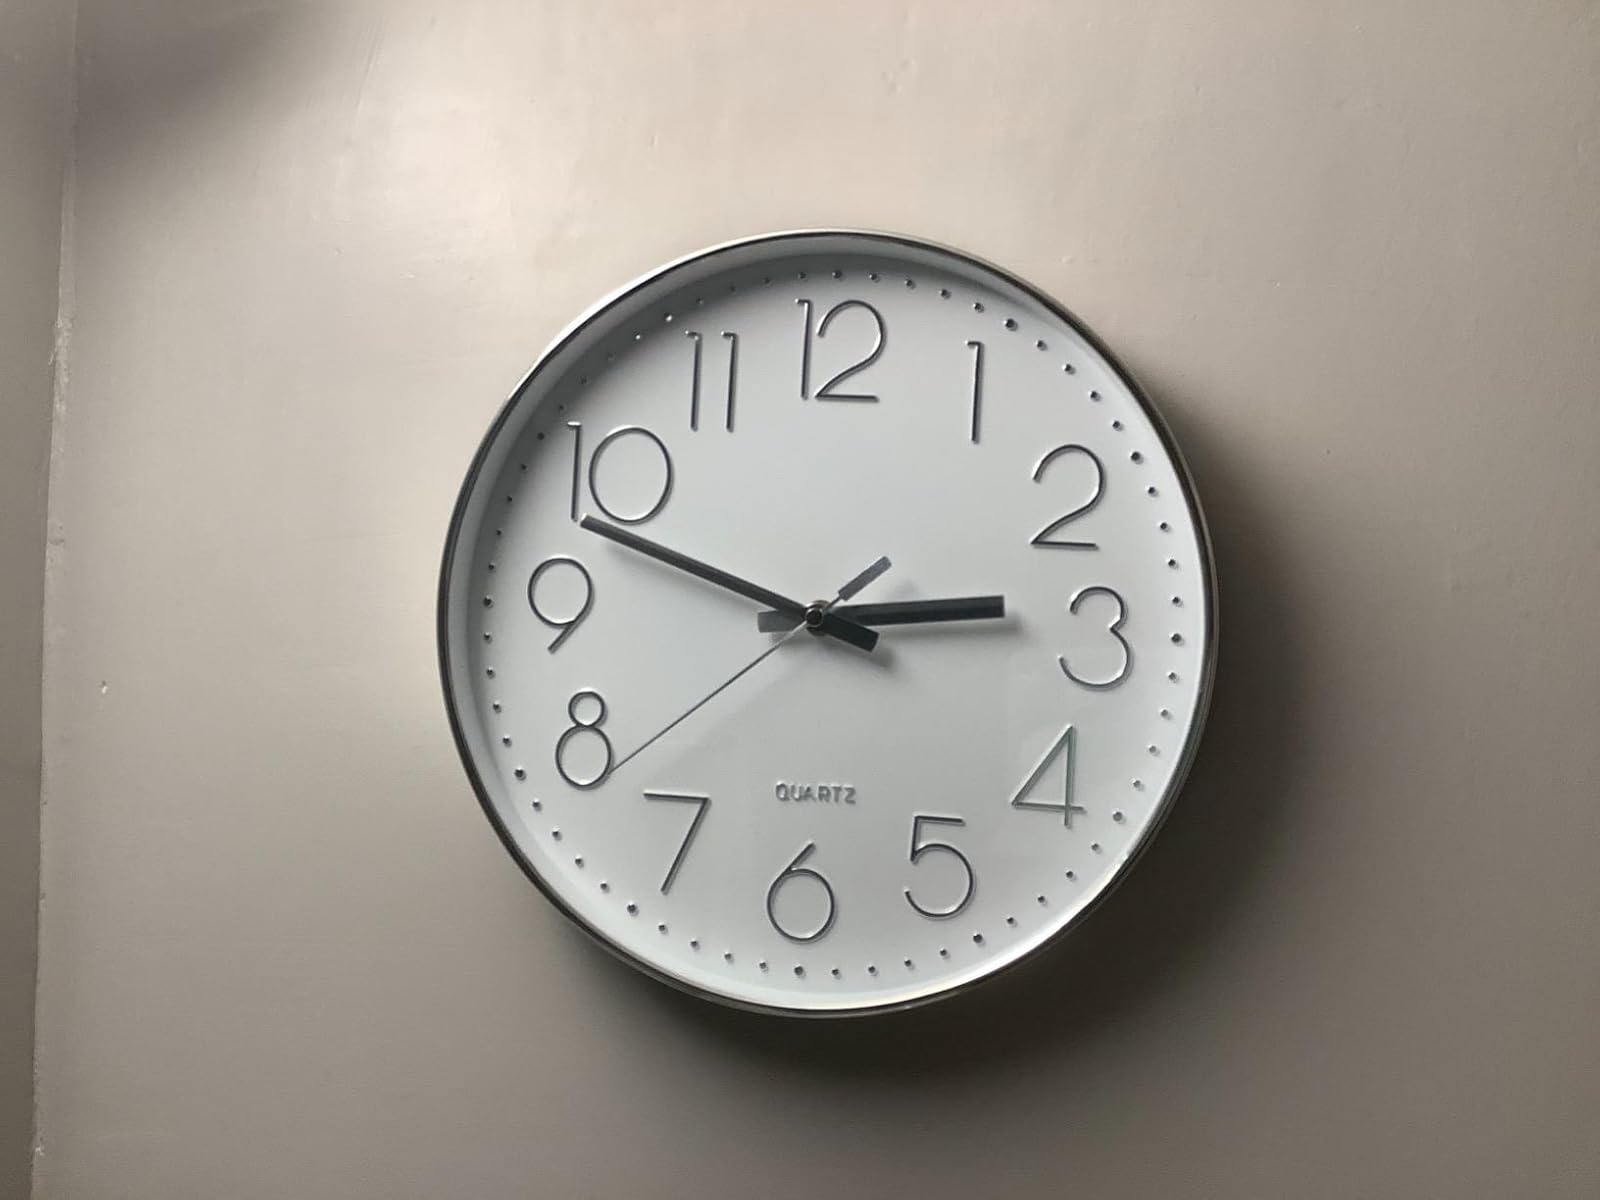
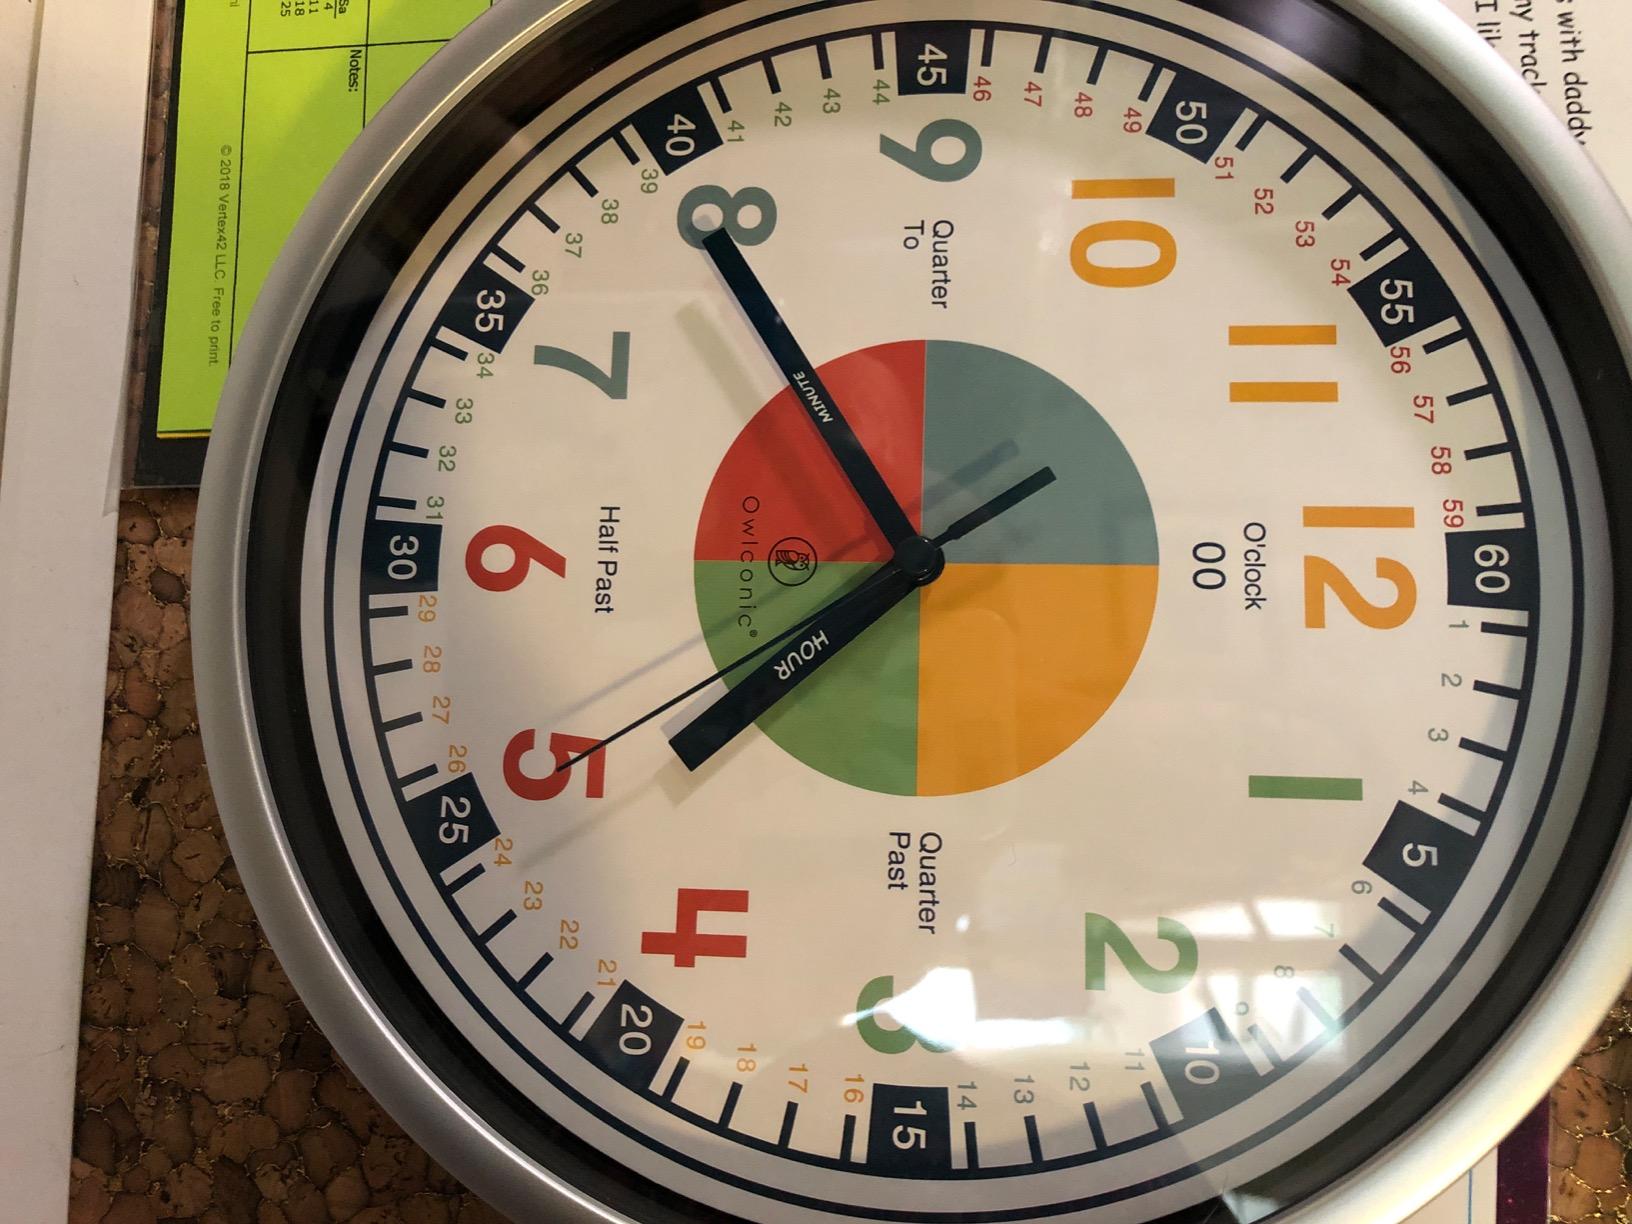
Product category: clock
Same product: no